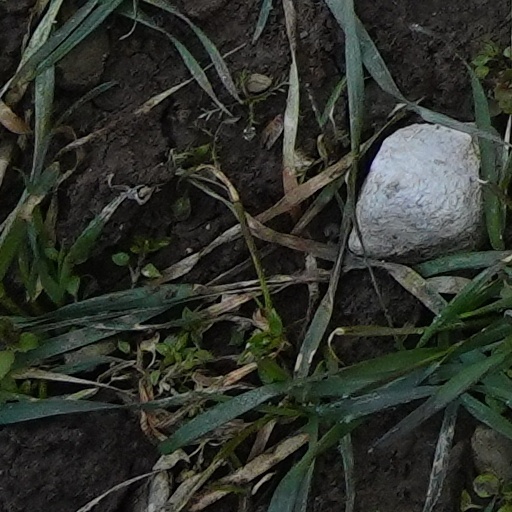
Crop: wheat